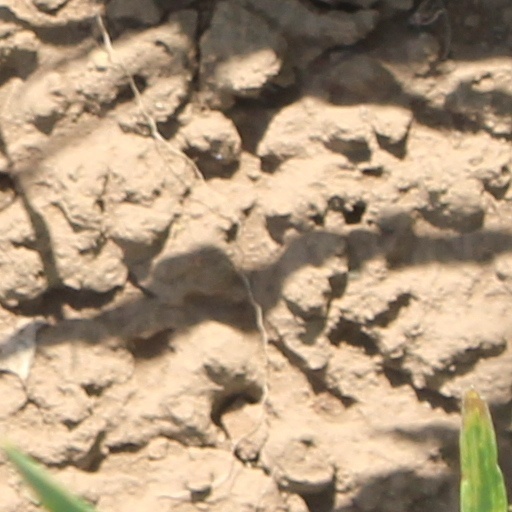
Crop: wheat